StreetScooter

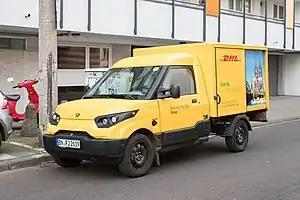
StreetScooter Work as DHL delivery van (2016)

B-ON GmbH (formerly Streetscooter GmbH until 2022) is an electric vehicle manufacturer located in Aachen, Germany. The company has been owned by DHL Group since 2014.